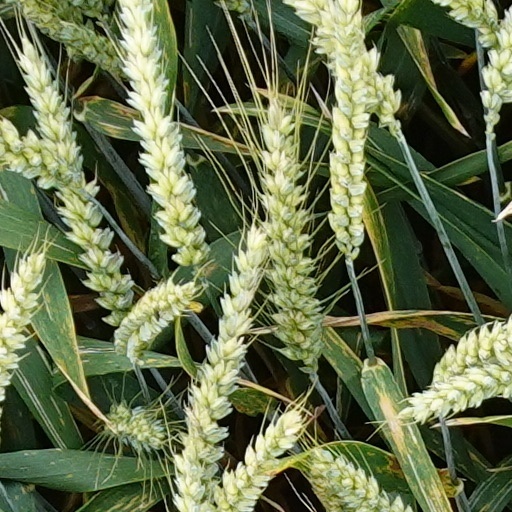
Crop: wheat